Astrid Noack

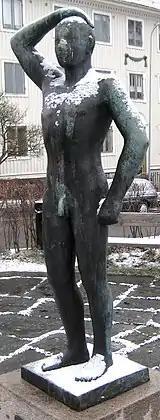
Atrid Noack: "Young Man" (1948) Kungsladugård, Gothenburg

After 12 years in Paris, Noack returned to Copenhagen in 1932 as a result of currency restrictions. She exhibited at the Grønningen, slowly gaining recognition. Between 1936 and 1950, she lived and worked in a courtyard building Rådmandsgade 34 in Nørrebro.